Duress (film)

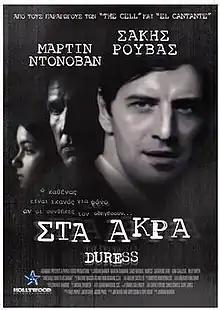
Greek theatrical poster of "Duress"

Duress is an American psychological thriller film. The film was initially screened at various film festivals in the United States, Poland and Russia and received favorable reviews. Mark Savlov of the Austin Chronicle wrote about Duress after seeing it at Fantastic Fest in Austin: "With a mind-blowing denouement that makes the last five minutes of The Sixth Sense feel like the last five minutes of Stranger Than Paradise and a pair of harrowing, human (and inhumanly calibrated) performances from Martin Donovan and Rouvas, Duress comes across like a slap to the psyche, a splash of ice-water across the soul." The film was released theatrically in Greece by Greek distributor Hollywood Entertainment.